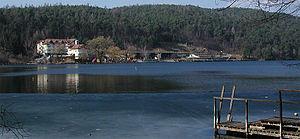
Le lac de Monticolo désigne deux petits lacs alpins situé dans la province autonome de Bolzane sur le Monte di Mezzo, la colline qui surplombe Vadena et Laives. Ils se situent à environ 16 km de Bolzane.